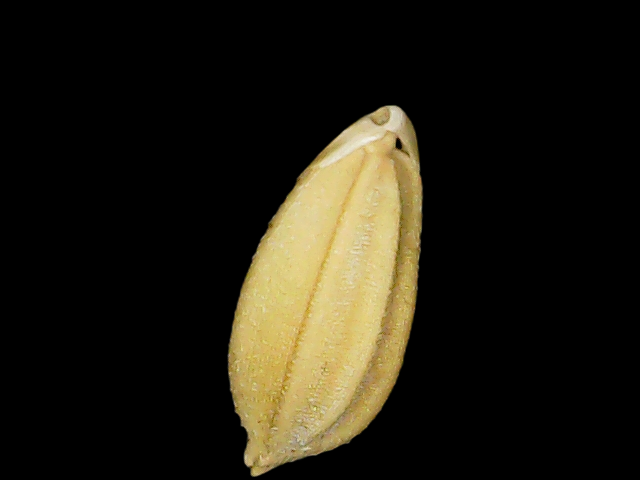
Rice variety: Binadhan08